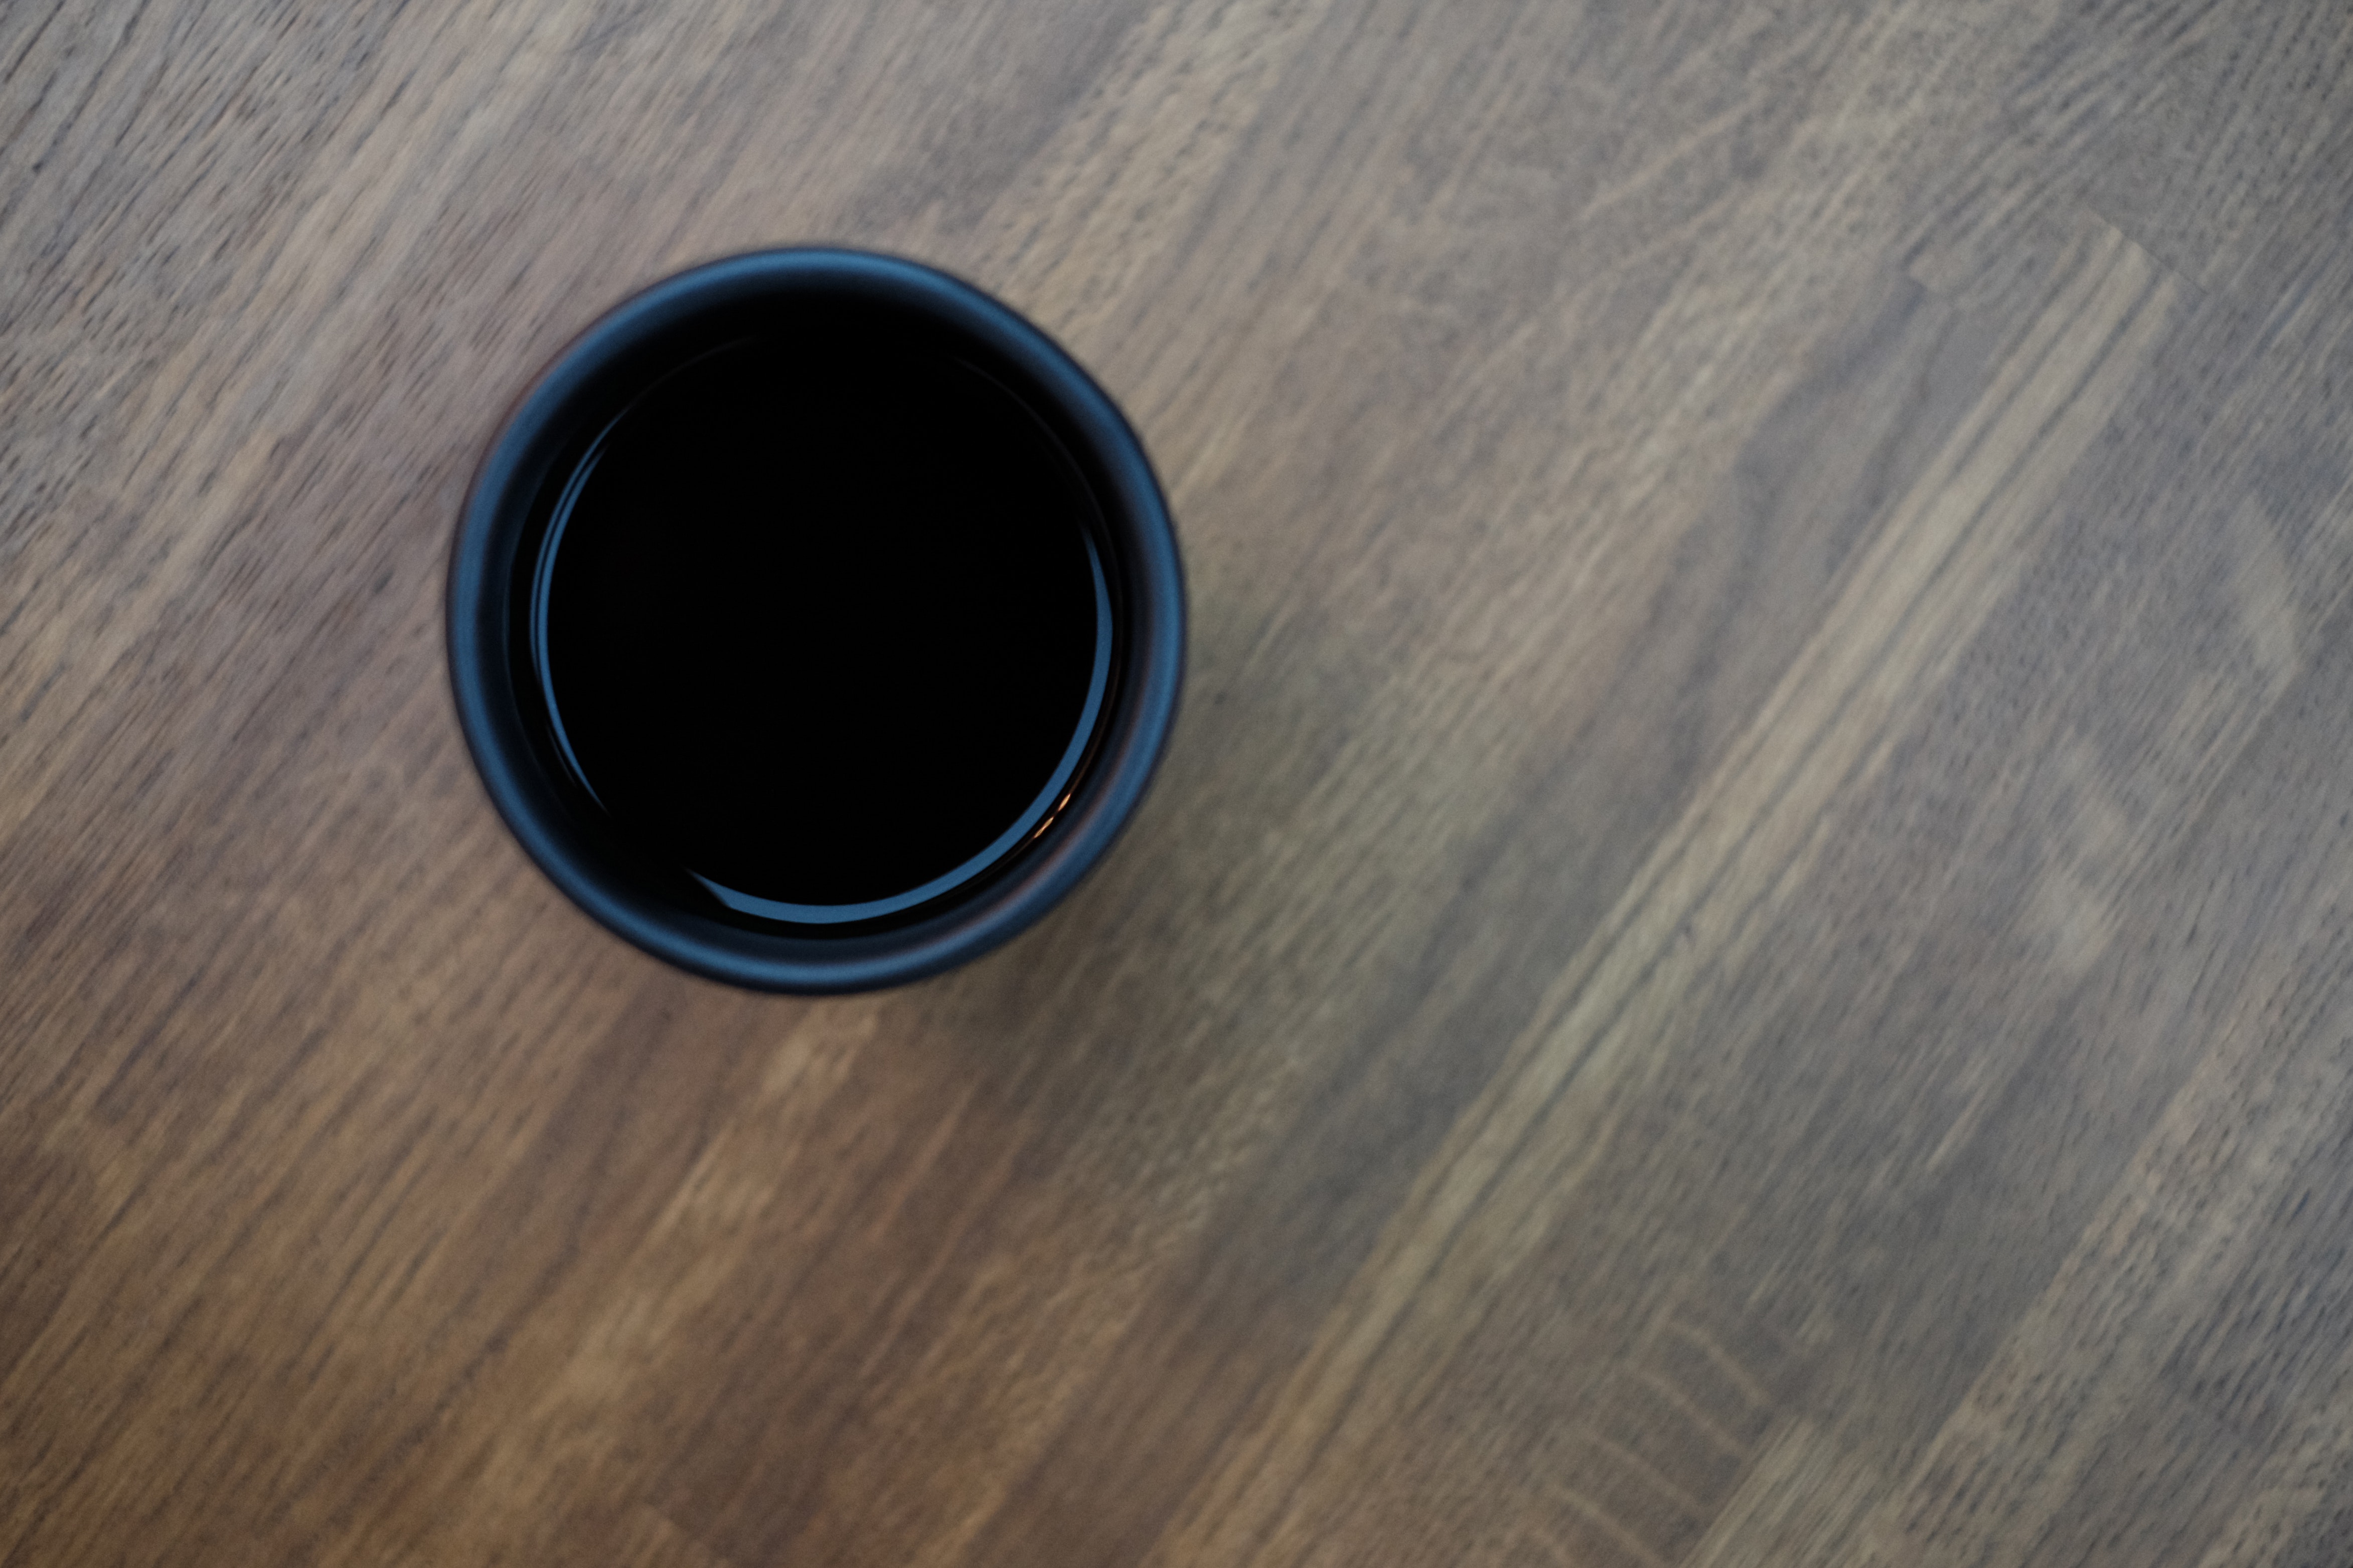
blue, wood, floor, flooring, hardwood, circle, cup, wood flooring, drinkware, wood stain, tableware